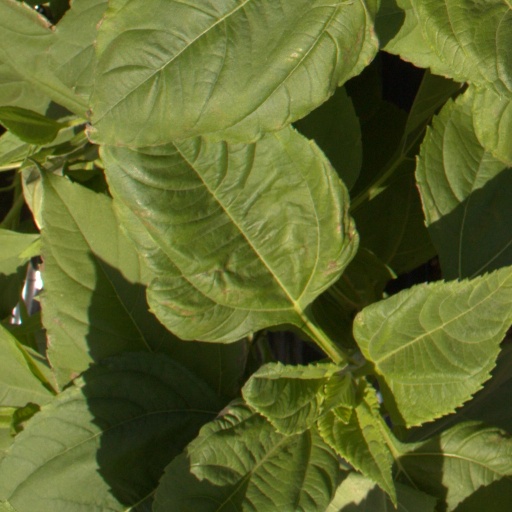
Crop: Jerusalem artichoke